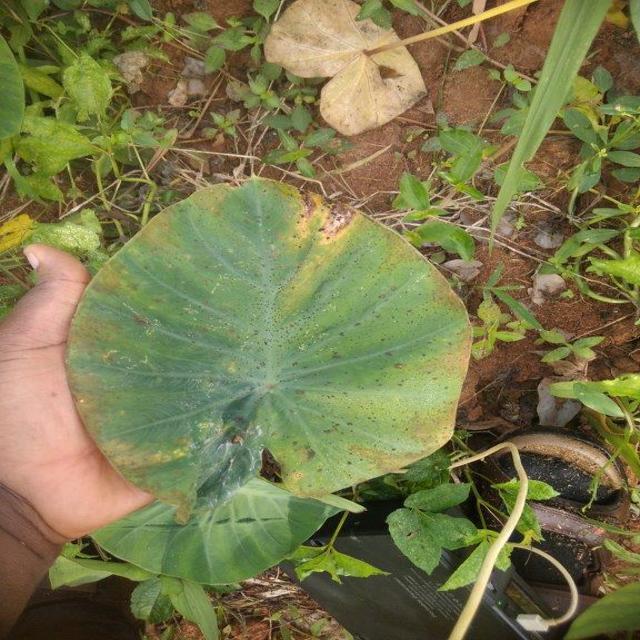
Label: Mid_Blight